James Burke (space engineer)

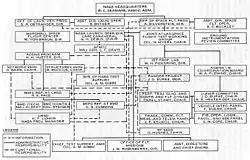
Ranger program organization chart, Burke is highlighted

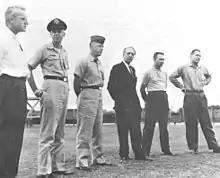
Ranger program officials assembled for the Ranger 5 postlaunch press conference at Cape Canaveral. Left to right: Friedrich Duerr, Major J. Mulladay, Lt. Col. Jack Albert, Kurt Debus, William Cunningham, and James Burke

Burke was the first program manager of the Ranger program, a series of unmanned space missions by the United States in the 1960s whose objective was to obtain the first close-up images of the surface of the Moon. The Ranger spacecraft were designed to take images of the lunar surface, transmitting those images to Earth until the spacecraft were destroyed upon impact. Burke was in charge of spacecraft design, deep space tracking and control network, space flight operations and data reduction support systems, while the Space Science Division was in charge of the scientific experiments. Burke could combine the technological and theoretical to integrate mechanical and electrical features to achieve the difficult technical objectives. Along with his two associates, Burke had solved the major guidance problem, velocity control, associated with solid-propellant ballistic missiles. He was recognized as one of the laboratory's most perceptive research engineers, and advanced to become deputy to Cummings on the Vega Program.